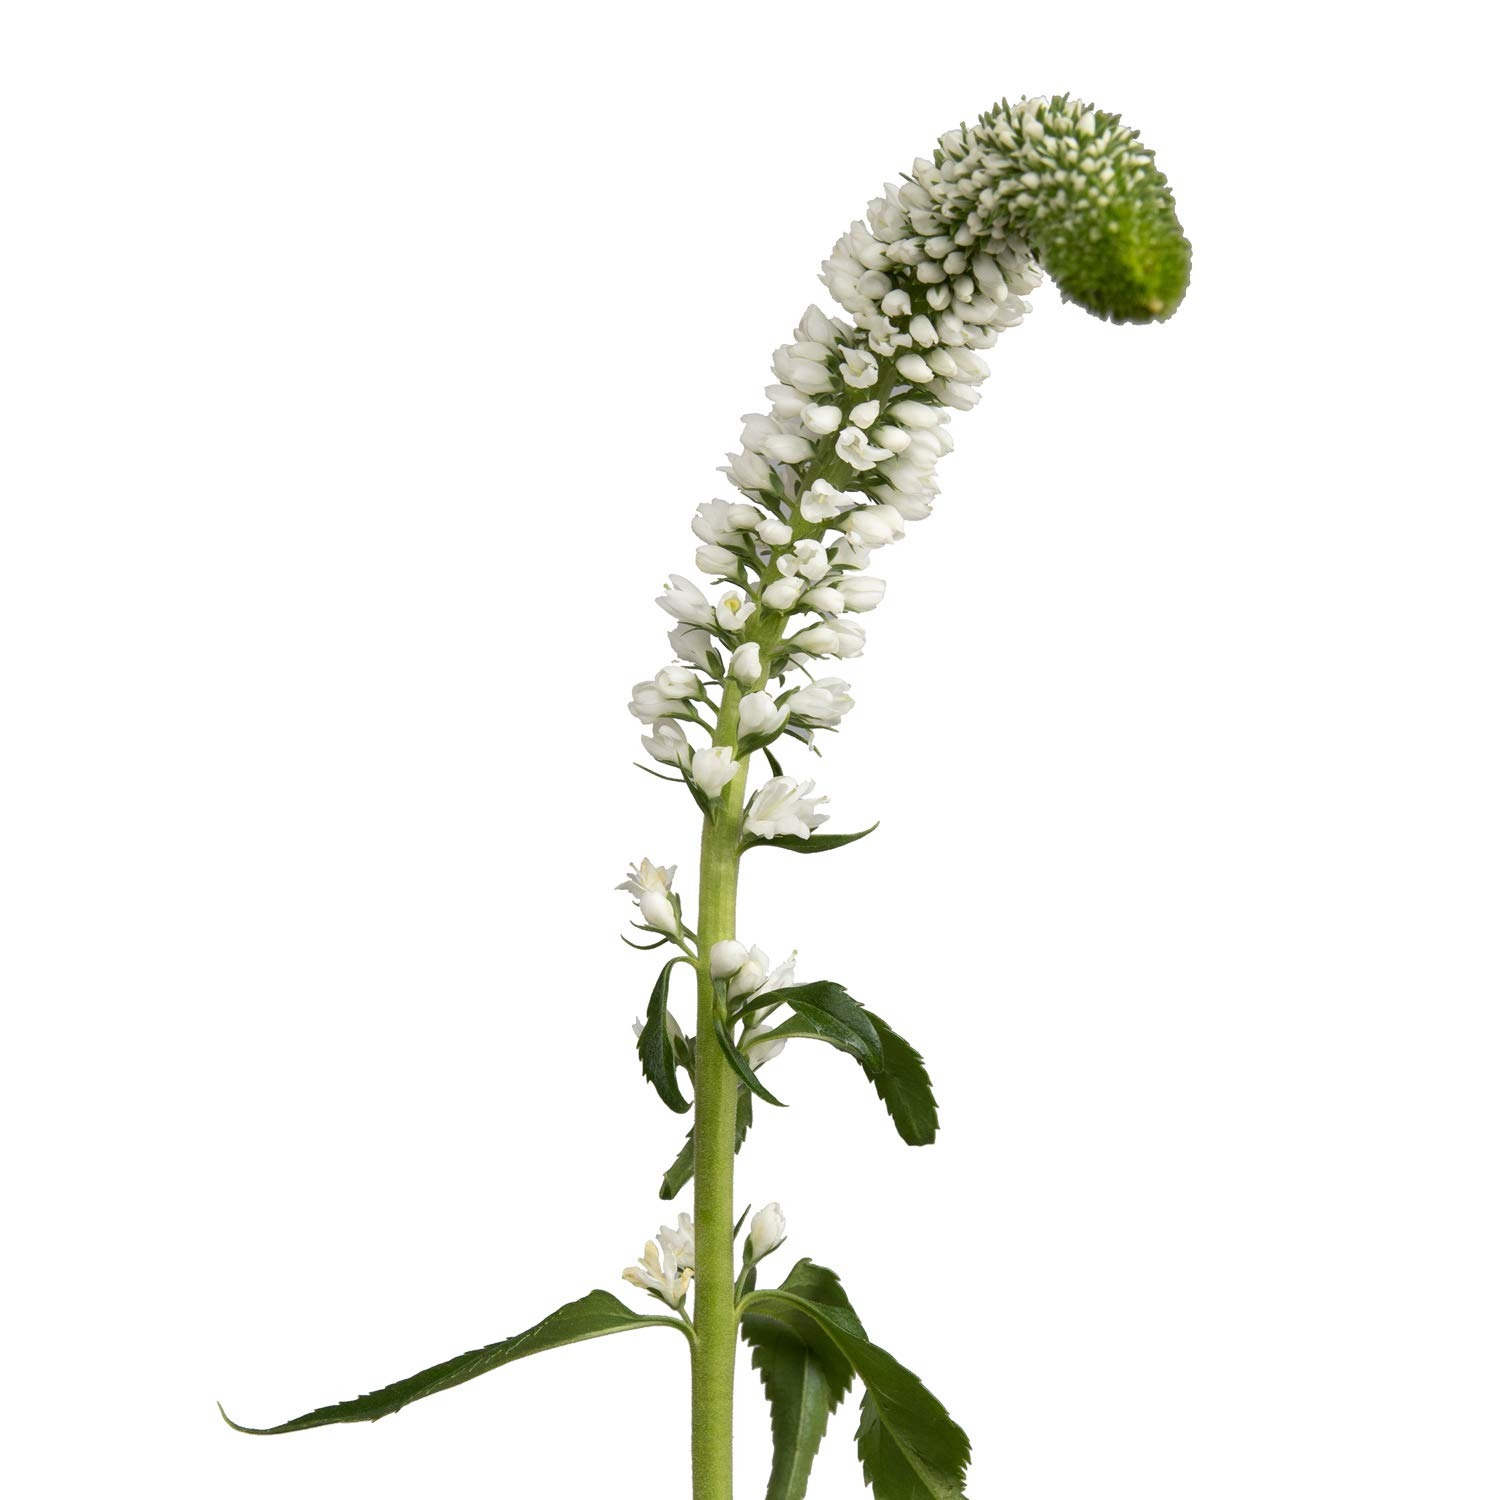
Item Name: Bloomingmore | Veronica Skyler White | 200 Stems | Floral Arrangements | Home, Office, Wedding Decor, DIY, Party Event, Housewarming
Bullet Point 1: BLOOM SELECTIONS : 200 Solomio Gil
Bullet Point 2: STEM LENGTH (Approximately): 20 - 25 inches.
Bullet Point 3: FRESH FLOWERS: Revel in the delight of your Bouquet Refreshing to life. Enjoy the freshness, as these handpicked flowers gracefully
Bullet Point 4: CARE AND HANDLING - Before your flowers ship, they are prepared with proper hydration methods. To ensure your flowers thrive, simply follow these care steps upon arrival: remove your bouquet from its wrap and place them in a vase filled with fresh luke warm water.
Bullet Point 5: DELIVER AT YOUR CONVENIENCE: Place your orders any day, by 2 PM EST to receive your items in 3 days
Bullet Point 6: SATISFACTION GUARANTEED: We stand behind the quality of our products. If you're not completely satisfied, contact us for a refund or replacement. Digital pictures required
Product Description: These gorgeous flowers are playful and colorful adding an amazing touch to arrangements. If you are planning a wedding, baby shower or bridal shower, these flowers will add that “wild flower” look. You can even make them the focal attraction by pairing them with greens. The possibilities are endless, let your creativity run free! </br></br> ✅ Note. Please allow for small discrepancies in the color hue due differences in monitor resolution and subtle climatic changes during growing season.</br></br>✅ The box will include care instructions to help make the flowers long lasting. Before your flowers ship, they are prepared with proper hydration methods. If your flowers appear sleepy and thirsty, it is normal.
Value: nan
Unit: None

Price: 189.98